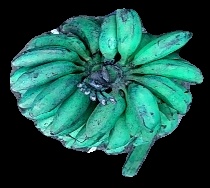
Variety: rasbale
Grade: grade3